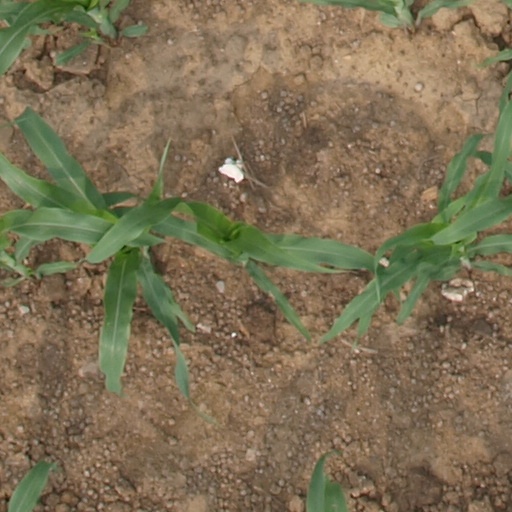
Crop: maize; corn